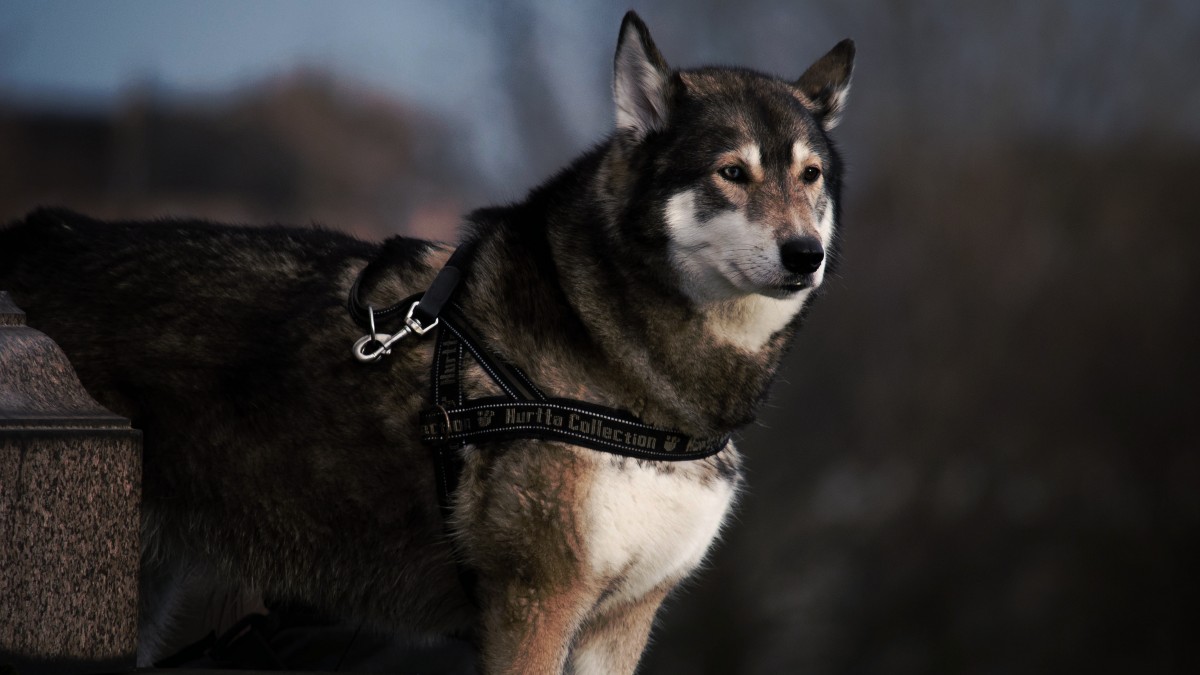
Tags: canine, wolf, harness, vertebrate, dog breed, siberian husky, alaskan malamute, shikoku, dog like mammal, saarloos wolfdog, czechoslovakian wolfdog, dog breed group, greenland dog, east siberian laika, west siberian laika